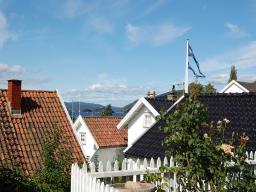
Label: Background_without_leaves